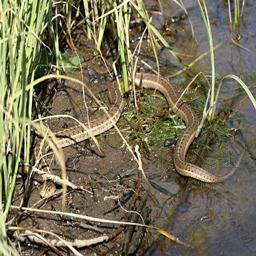
Animal: snakes